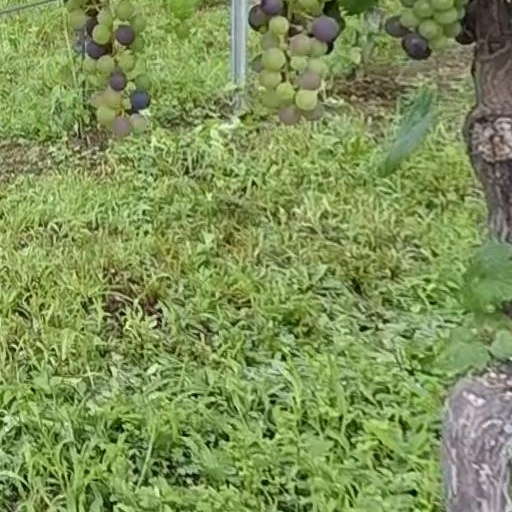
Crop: grape